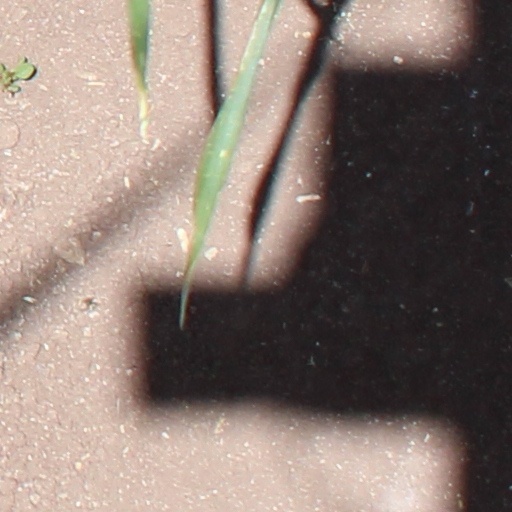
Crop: wheat